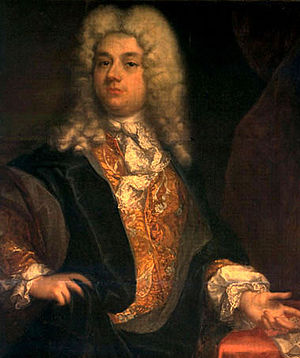
Opera / Stemmetyper i opera / Berømte sangere
Kastraten Senesino, ca. 1720.
"""Opéra"" omdirigeres hertil. For metrostationen i Paris, se Opéra.